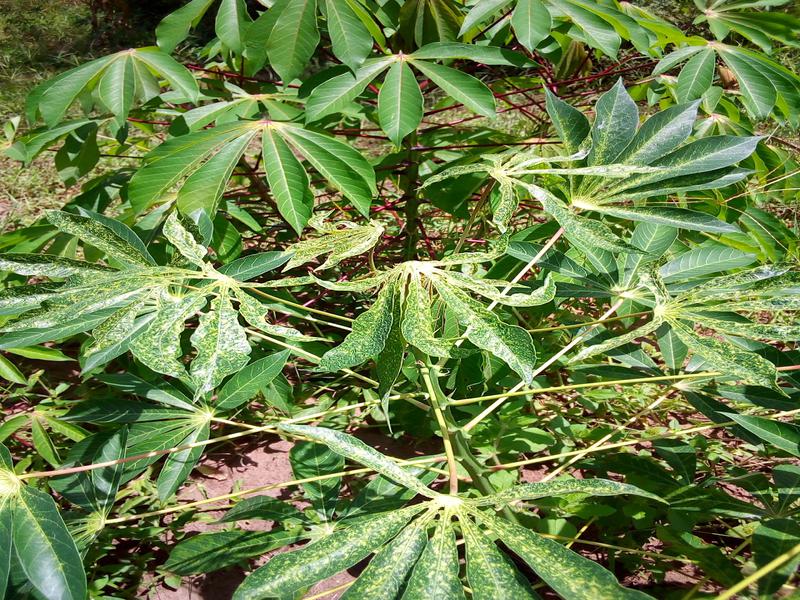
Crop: cassava
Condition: green_mottle